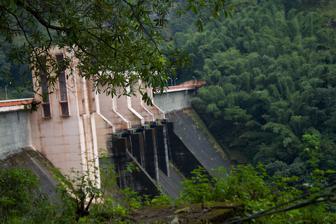
Building: Idamalayar Dam
Country: India
Year built: 1985
Dam in Ernakulam District, Kerala Idamalayar Dam Idamalayar Dam Location of Idamalayar Dam in India Show map of India Idamalayar Dam (Kerala) Show map of Kerala Official name Idamalayar Dam Country India Location Ernakulam District , Kerala Coordinates 10°12′53.0″N 76°52′37.4″E / 10.214722°N 76.877056°E / 10.214722; 76.877056 10°12'53.0"N 76°52'37.4"E Construction began 1970 Opening date 1985 Construction cost Rs. 539.50 crores (US$1.199 billion) Owner(s) Kerala State Electricity Board Dam and spillways Type of dam Gravity dam Impounds Edamalayar / Periyar river Height 102.80 metres (337.3 ft) Length 373 metres (1,224 ft) Reservoir Creates Idamalayar Reservoir Total capacity 1.0898 cubic kilometres (0.2615 cu mi) Catchment area 381 km 2 (147 sq mi) Surface area 28.3 km 2 (10.9 sq mi) Operator(s) Kerala State Electricity Board Turbines 2 x 37.5 MW Installed capacity 75 MW Annual generation 380 GW·h Idamalayar Dam is a multipurpose concrete gravity dam located at Ennakkal   between Ayyampuzha and Bhoothathankettu in Ernakulam district of Kerala on the Idamalayar , a tributary of the Periyar River in Kerala , South India . The dam however extends east as far as Malakkappara . Completed in 1985, with a length of 373 metres (1,224 ft) and a height of 102.8 metres (337 ft), the dam created a multipurpose reservoir covering 28.3 km 2 (10.9 sq mi) in the scenic hills of the Anamalais . The reservoir storage is utilized by a hydroelectric power station which has an installed capacity of 75 MW with two units of 37.5 MW capacity, producing an annual energy output of 380 GW·h . The large reservoir created by the Idamalayar Dam is operated by the Kerala State Electricity Board to augment its peak power generation requirements. The dam will benefit the Idamalayar Irrigation Development Project by diverting water released from the tail race channel of the Idamalayar power station. Geography The Idamalayar Dam is located on the Idamalayar River, a tributary of the Periyar River in Kerala. Edamalayar originates in the Anamala Hills in Ernakulam district itself at elevation of 2,520 metres (8,270 ft). The river is a perennial source draining a catchment area of 381 km 2 (147 sq mi) with a topography of high relief. The catchment receives annual rainfall of 6,000 millimetres (240 in), 90% of which occurs during the monsoon months of June to September. The dam is located 81 kilometres (50 mi) from Ernakulam in Ernakulam district and 10–12 kilometres (6.2–7.5 mi) from the Bhoothathankettu dam (literal meaning in Malayalam language : "monster dam") on the Periyar River, which takes its name from local myths attributing its construction to demons who built it with the intention of submerging Thrikkariyoor temple . Reservoir area where birds are spotted Dams in Periyar Basin Water resources Based on detailed hydrological analysis, with observed data supplemented by rainfall-runoff correlation and prediction of low flows during dry months, the mean annual runoff was estimated as about 1,207 million cubic meters (million cubic metres) and that at 95% availability as 730 million cubic metres. Therefore, the live storage in the reservoir was fixed at 1,032.3 million cubic metres. However, subsequent to the commissioning of the project in 1987, availability of the flows was reassessed. It was noted that flows reduced to 1,178 million cubic metres in dry season and reached 4,361 million cubic metres during the monsoon. The total annual flow was assessed as 5,539 million cubic metres. As irrigation requirements are not critical during monsoon season the assessment of dry weather flows is relevant for irrigation. Further, Idamalayar storage is being supplemented from diversion of flows from the Peringalkuthu Reservoir during the monsoon season through the Vachumaram diversion canal constructed during 1997. The water stored in the reservoir is used for energy generation during the monsoon season by adopting a suitable reservoir operational schedule so that the water diverted from the diversion canal is not spilled out. Structural details Idamalayar dam The dam built across the Idamalayar River is a gravity concrete structure with a total height of 102.80 metres (337.3 ft) above the deepest foundation level with a length of 373 metres (1,224 ft) at the crest level. The full reservoir level is elevation 169 metres (554 ft) and the minimum draw down level (MDDL) is 115 metres (377 ft). The dam has created a reservoir with a water spread of 28.3 km 2 (10.9 sq mi). The reservoir has a gross storage capacity of 1,089.0 million cubic metres of which the effective storage is 1,017.8 million cubic metres. The spillway has been designed to pass a design flood discharge of 3,012.8 cubic metres per second (106,400 cu ft/s). The storage in the reservoir created behind the high concrete gravity dam is utilized for power generation by diversion through a water conductor system comprising a 1,700 metres (5,600 ft) long power tunnel, surge shaft and two lines of penstocks connected to the turbines installed in a surface power station for generation of 75 MW of power with two units of 37.5 MW capacity each. Instrumentation is provided in the Idamalayar Dam and the observations carried out are analysed regularly to monitor the safety of the structure. However, a rehabilitation project envisaging improving the safety and operational performance of selected structures such as dams, barrages and regulators, which covers 19 projects under the Irrigation Department and 12 projects of the Kerala State Electricity Board, has been approved under the World Bank funded "Dam Rehabilitation and Improvement Project (DRIP)" to be implemented from January 2011. Idamalayar Dam is one of the projects included in this programme. However, the rehabilitation work on this dam is proposed to be taken up in the second stage. Power Generation Idamalayar project is a low head Hydro Electric Scheme located in Ernakulam District. The power house is situated downstreams of the dam. Installed capacity of the Project is 75 MW. It is in the fifth position in Kerala in terms of Installed capacity. There is a power tunnel of 1,700 metres (5,600 ft) length from where 2 penstock pipes takes the water to the power house. Two generators of 37.5 MW capacity produce the electricity. The units were commissioned in 1987 February. They generate 380 Million Units of power annually. There are two feeders from this Power house. First one is to Chalakudy and to Madakkathara from there and the second one is to Malayattur , perumbavur and joins the power grid in Kalamassery . Irrigation benefits Upstream view of the dam from the reservoir Irrigation benefits from the water stored in the Idamalayar Reservoir are proposed by utilizing the tail-race water released from the Idamalayar Power house. For this purpose, the project titled "The Idamalayar Irrigation Project" is under implementation. Under this project, the tail race discharge from the Idamalayar powerhouse is picked up at the barrage constructed across the Periyar River at Bhoothathankettu and diverted through a canal system on the right bank of the barrage. The irrigation benefits envisaged covers an area of 14,394 hectares (35,570 acres) of wet and dry agricultural lands, out of which the cultivable command area is 13,209 hectares (32,640 acres). The project is under implementation since 1981. The cost of the project was initially Rs 18.5 crores (about US$411.11 million), which as per latest reports of 2007 is stated to be Rs. 539.50 crores (US$1198.9 million). According to the Annual Plan 2010–2011 of the State Government, substantial work of the main canal, the low level canal and the link canal still needs to be completed to derive full planned benefits of irrigation. Apart from power and irrigation benefits, the project situated in scenic forest area also provides recreational benefits of boating in the reservoir, bird watching and trekking. Construction delays The Idamalayar Dam project was started in 1970 and completed after 17 years. In an analysis carried out in 2001 on the reasons for the delay in completion of Hydropower Projects resulting in immense cost overruns in Kerala, it was noted that the Idamalayar project could be commissioned only in 1987 with a time overrun of 9 years and consequent cost overrun of 285% resulting in a capital cost of Rs 2.81 per kWh of generation. While technical reasons for the delays were fully documented, the delay highlighted, however, was attributed to the "irrational behaviour of the organized militant labour". A High Level Committee set up by the Government of Kerala , which examined this issue, observed that the Idamalayar Dam project has been the "victim of recurring and long inertial periods of labour unrest". There was also controversy over the contract awards. The government appointed Justice K. Sukumaran to inquire into allegations related to the Idamalayar and Kallada dam construction contracts.  Based on his report, Minister R. Balakrishna Pillai and others were prosecuted by a Special Court. The Kerala high court later acquitted them, but in February 2011 the Supreme Court of India sentenced R. Balakrishna Pillai and two others to a year in prison for abusing their positions when awarding the contracts. Birds Left: Malabar grey hornbill of the Western Ghats . Right: Malabar parakeet In the reservoir area of the Idamalayar Dam, several species of birds have been reported. The reservoir and surrounding areas are very rich in bamboo. The birds found are: heart-spotted woodpecker , common flameback , black rumped flameback , greater flameback , crimson-fronted barbet , Malabar grey hornbill , Malabar trogon , dollarbird , Oriental dwarf kingfisher , stork-billed kingfisher , common hawk cuckoo , plum-headed parakeet , Malabar parakeet , white-rumped needletail , brown-backed needletail , jungle owlet , green imperial pigeon , emerald dove , grey-fronted green pigeon , river tern , brahminy kite , hornbill , grey-headed fish eagle , black eagle , Oriental honey buzzard , rufous-bellied hawk-eagle , little heron , Asian openbill , fairy bluebird , small minivet , bar-winged flycatcher-shrike , black-naped monarch , Asian paradise flycatcher , Malabar whistling thrush , rusty-tailed flycatcher , white-bellied blue-flycatcher , Indian blue robin , chestnut-tailed starling , velvet-fronted nuthatch , great tit , dusky crag martin , red-rumped swallow , Asian koel , yellow-browed bulbul , Wayanad laughingthrush , dark-fronted babbler , rufous babbler , Nilgiri pipit , yellow-billed babbler , brown-cheeked fulvetta , plain flowerpecker , crimson-backed sunbird , and little spiderhunter . white bellied wood pecker References